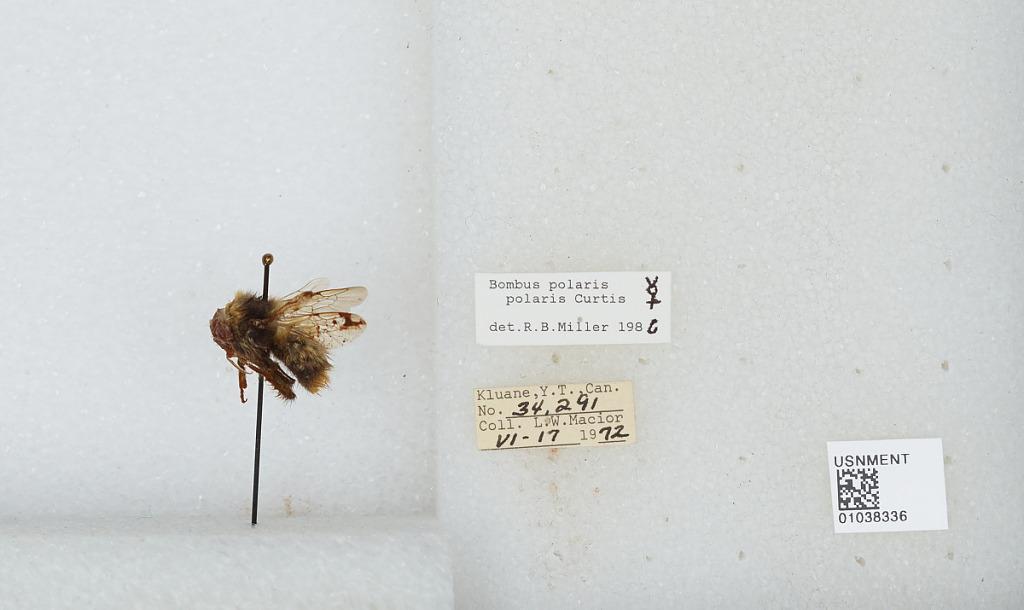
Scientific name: Bombus (Alpinobombus) polaris Curtis
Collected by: L. Macior
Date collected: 1972-6-17
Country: Canada
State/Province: Yukon Territory
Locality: Kluane
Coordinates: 60.75, -139.5
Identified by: Miller, R. B.